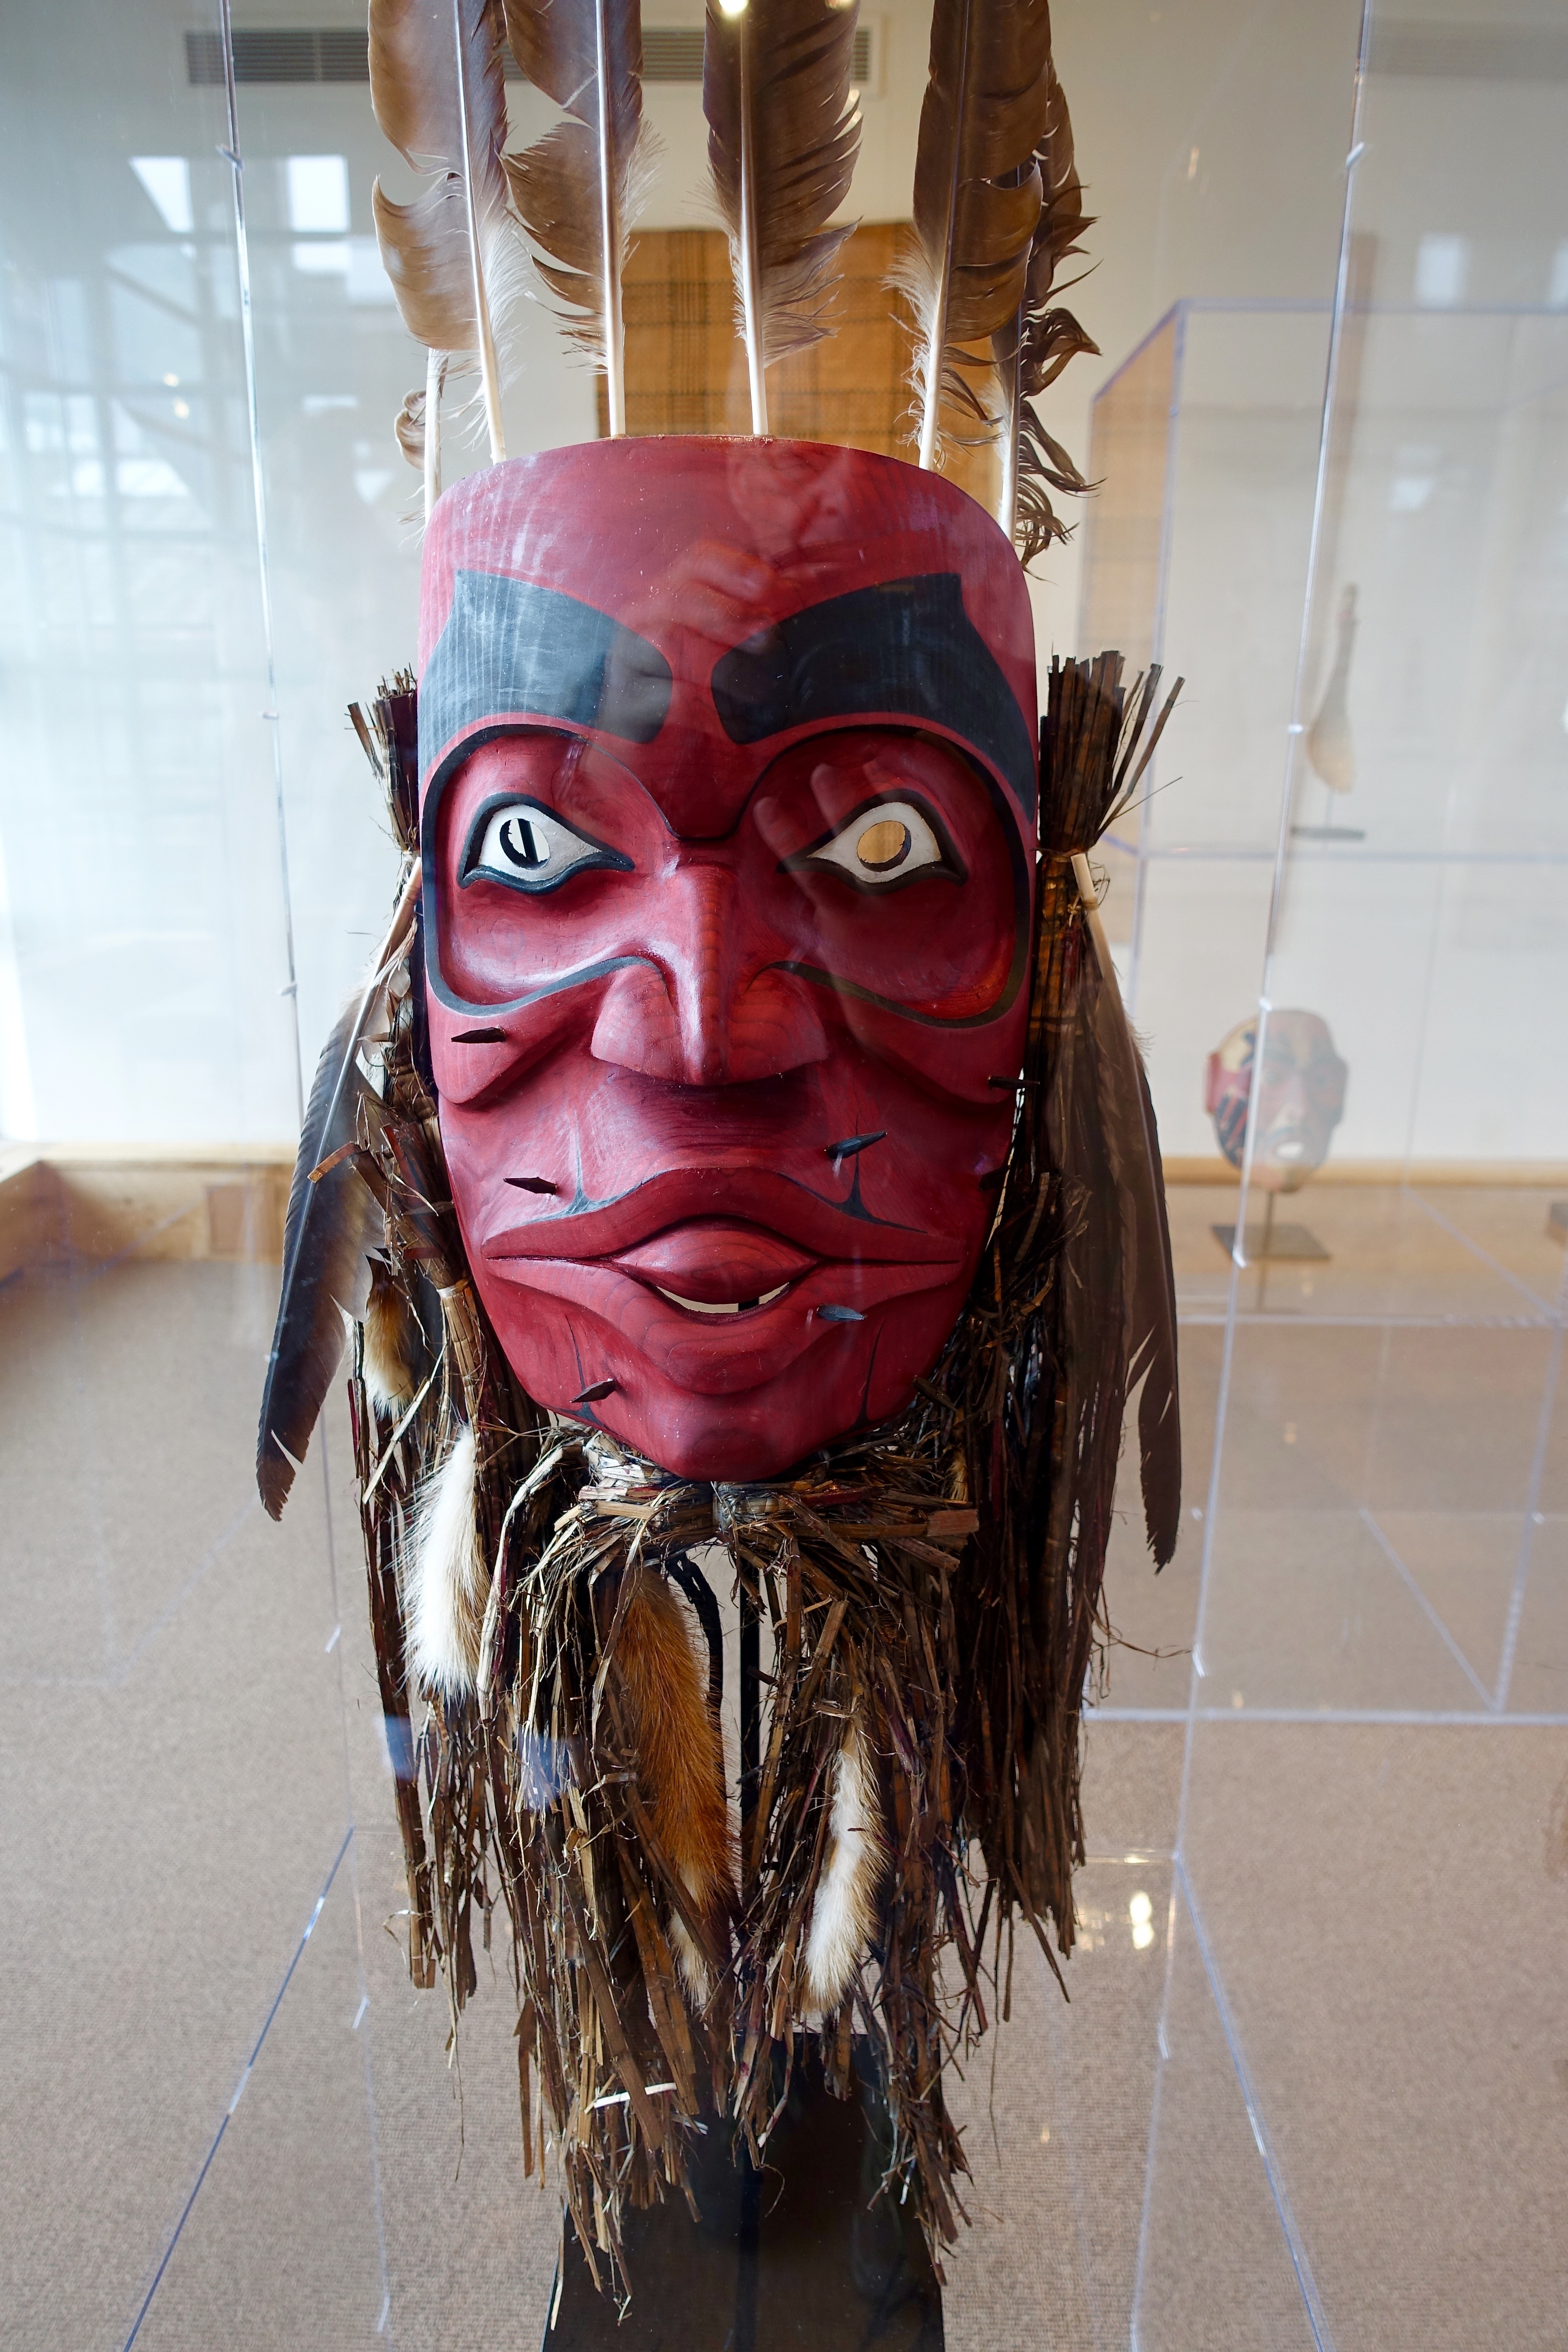
carnival, color, clothing, sculpture, art, festival, mask, temple, feathers, wooden, head, canadian, costume, masque, security red